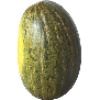
Label: melon_piel_de_sapo